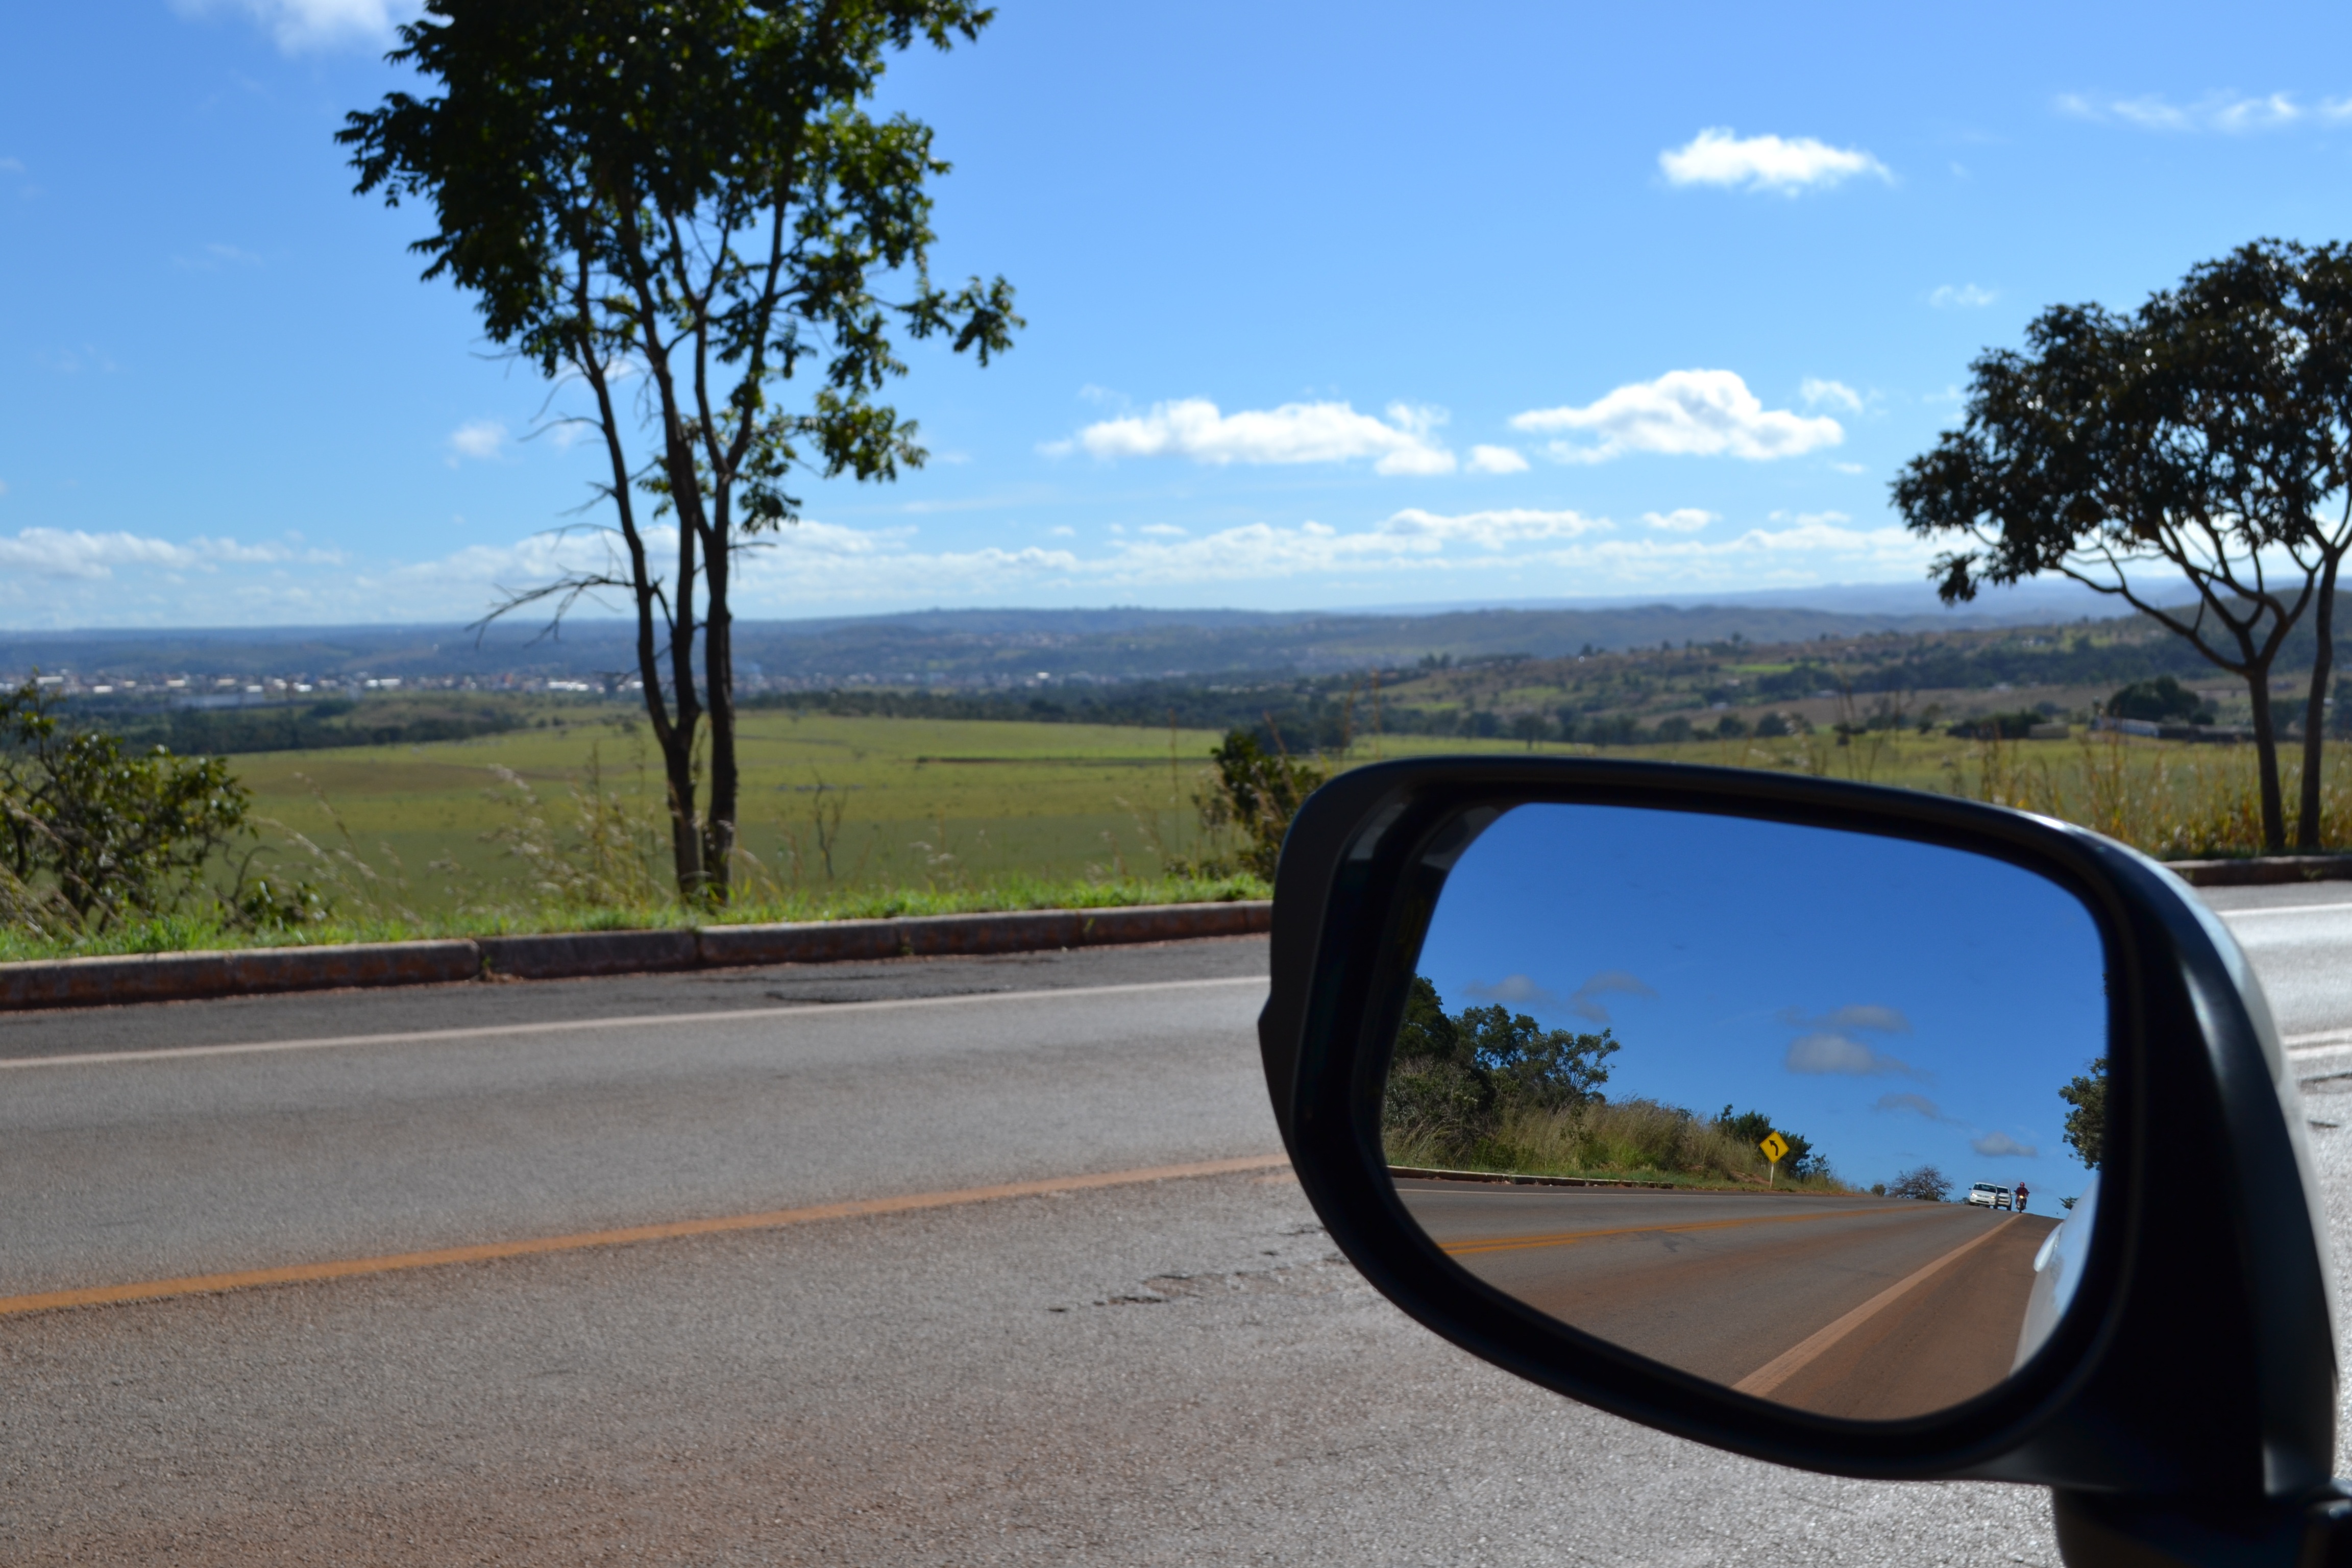
path, road, car, morning, highway, driving, asphalt, travel, vehicle, lane, rear view mirror, road trip, mirror, cerrado, rearview, hot road, automotive exterior